Seaford line

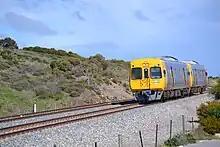
3000 class railcar on the Seaford line before it was electrified, 2011

The line runs south from Adelaide station paralleling the Belair line as far as Goodwood. It then branches off in a south-west direction through the suburbs of Edwardstown, Oaklands Park and Marion to the coast at Brighton, where it turns south towards Noarlunga Centre in the southern suburbs. The line was known as the Marino and Hallett Cove line when it finished at Hallett Cove. Most trains terminated at Marino, with only about a quarter going to Hallett Cove.